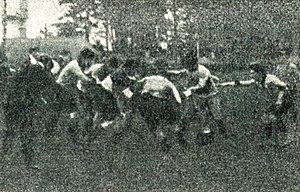
1904 (janvier), l'U.S.E.V.T. (maillots blancs) l'emporte à Tarbes, face au Stadoceste (maillots blanc et noir).
Le Stado Tarbes Pyrénées rugby est un club français de rugby à XV basé à Tarbes. Vainqueur de la Coupe de l'Espérance 1919, et double champion de France, il évolue pour la saison 2020-2021 en Nationale.
Cet article présente l'histoire du Stade toulousain.